2023 Scottish Open (snooker)

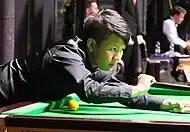
Zhou Yuelong (pictured) defeated Stuart Bingham 54 in a deciding frame.

The quarter-finals were played on 15 December as the best of nine frames. In the afternoon session, Zhou made a century break of 100 in the first frame and went on to lead Bingham 41. Bingham won three frames in a row, including a century break of 142 in the sixth frame, to level at 44, but Zhou won the deciding frame with a 70 break for a 54 victory. Gary Wilson made breaks of 68, 96, 118, 68, and 82 to whitewash Wakelin 50. After the match Wilson said: "It was nice to play pretty good for a change. It was a long time coming. I had a bad start to the season and it was just nice to find something and play how I know I can."